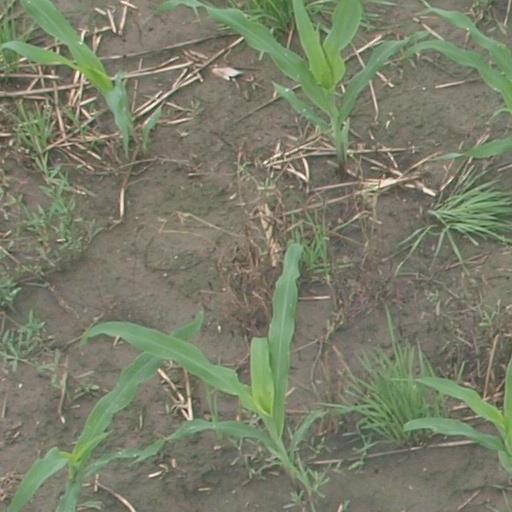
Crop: maize; corn